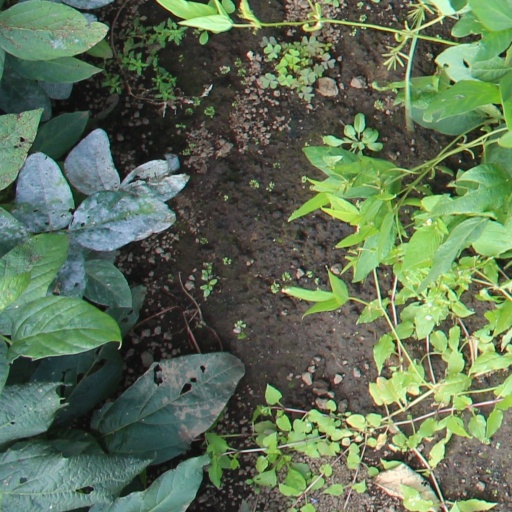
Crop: soybean